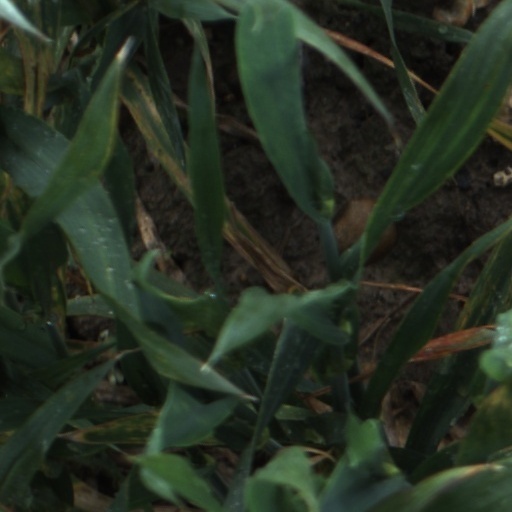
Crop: wheat